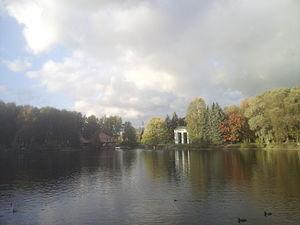
Le parc maritime de la Victoire est un parc public situé sur l'île Krestovski à Saint-Pétersbourg en Russie. Le parc d'attractions Divo Ostrov y est situé.